That Old Feeling (film)

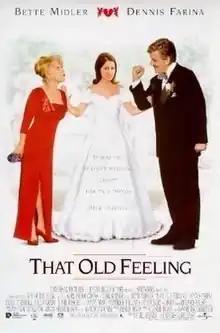
Theatrical release poster

That Old Feeling is a 1997 American romantic comedy film directed by Carl Reiner, his final film as director before his death in 2020. It stars Bette Midler and Dennis Farina.